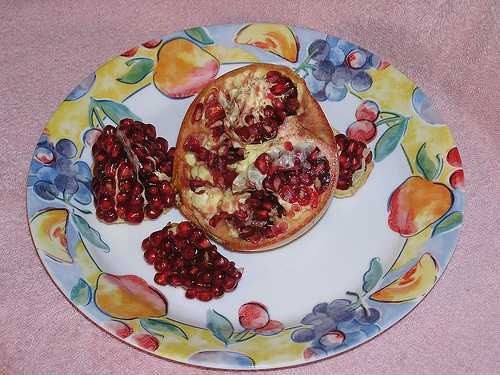
Label: Pomegranate